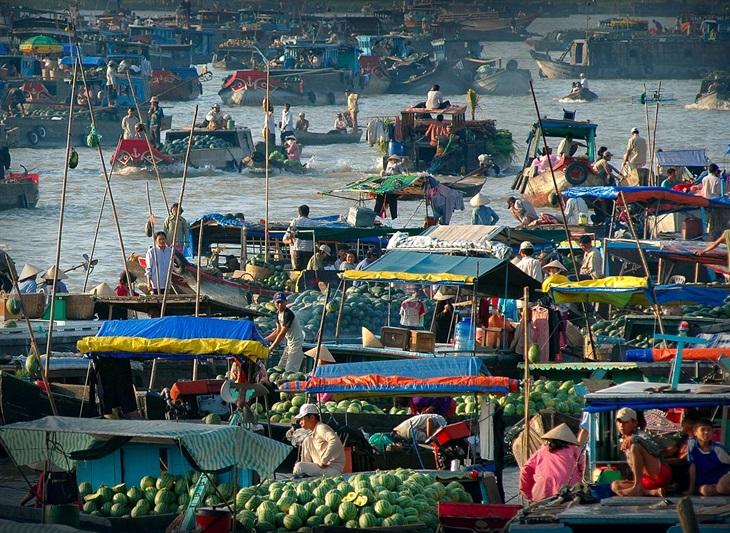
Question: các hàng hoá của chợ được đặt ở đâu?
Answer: các hàng hoá được đặt trên thuyền